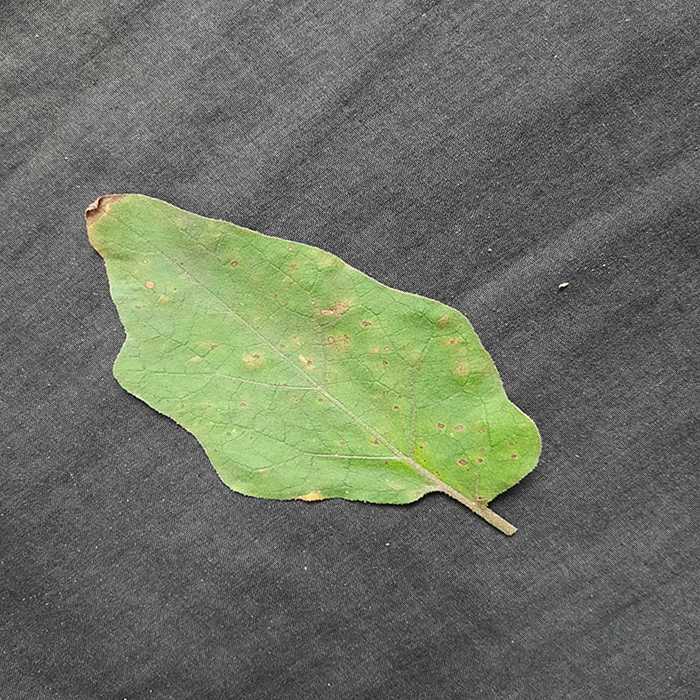
Plant: Eggplant
Label: Eggplant Cercopora leaf spot